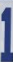
Number: 1